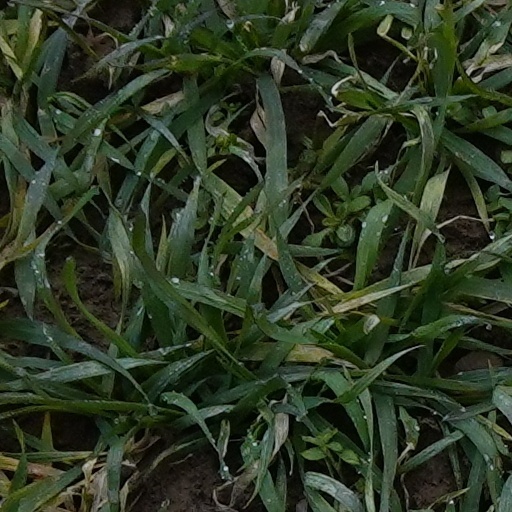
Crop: wheat